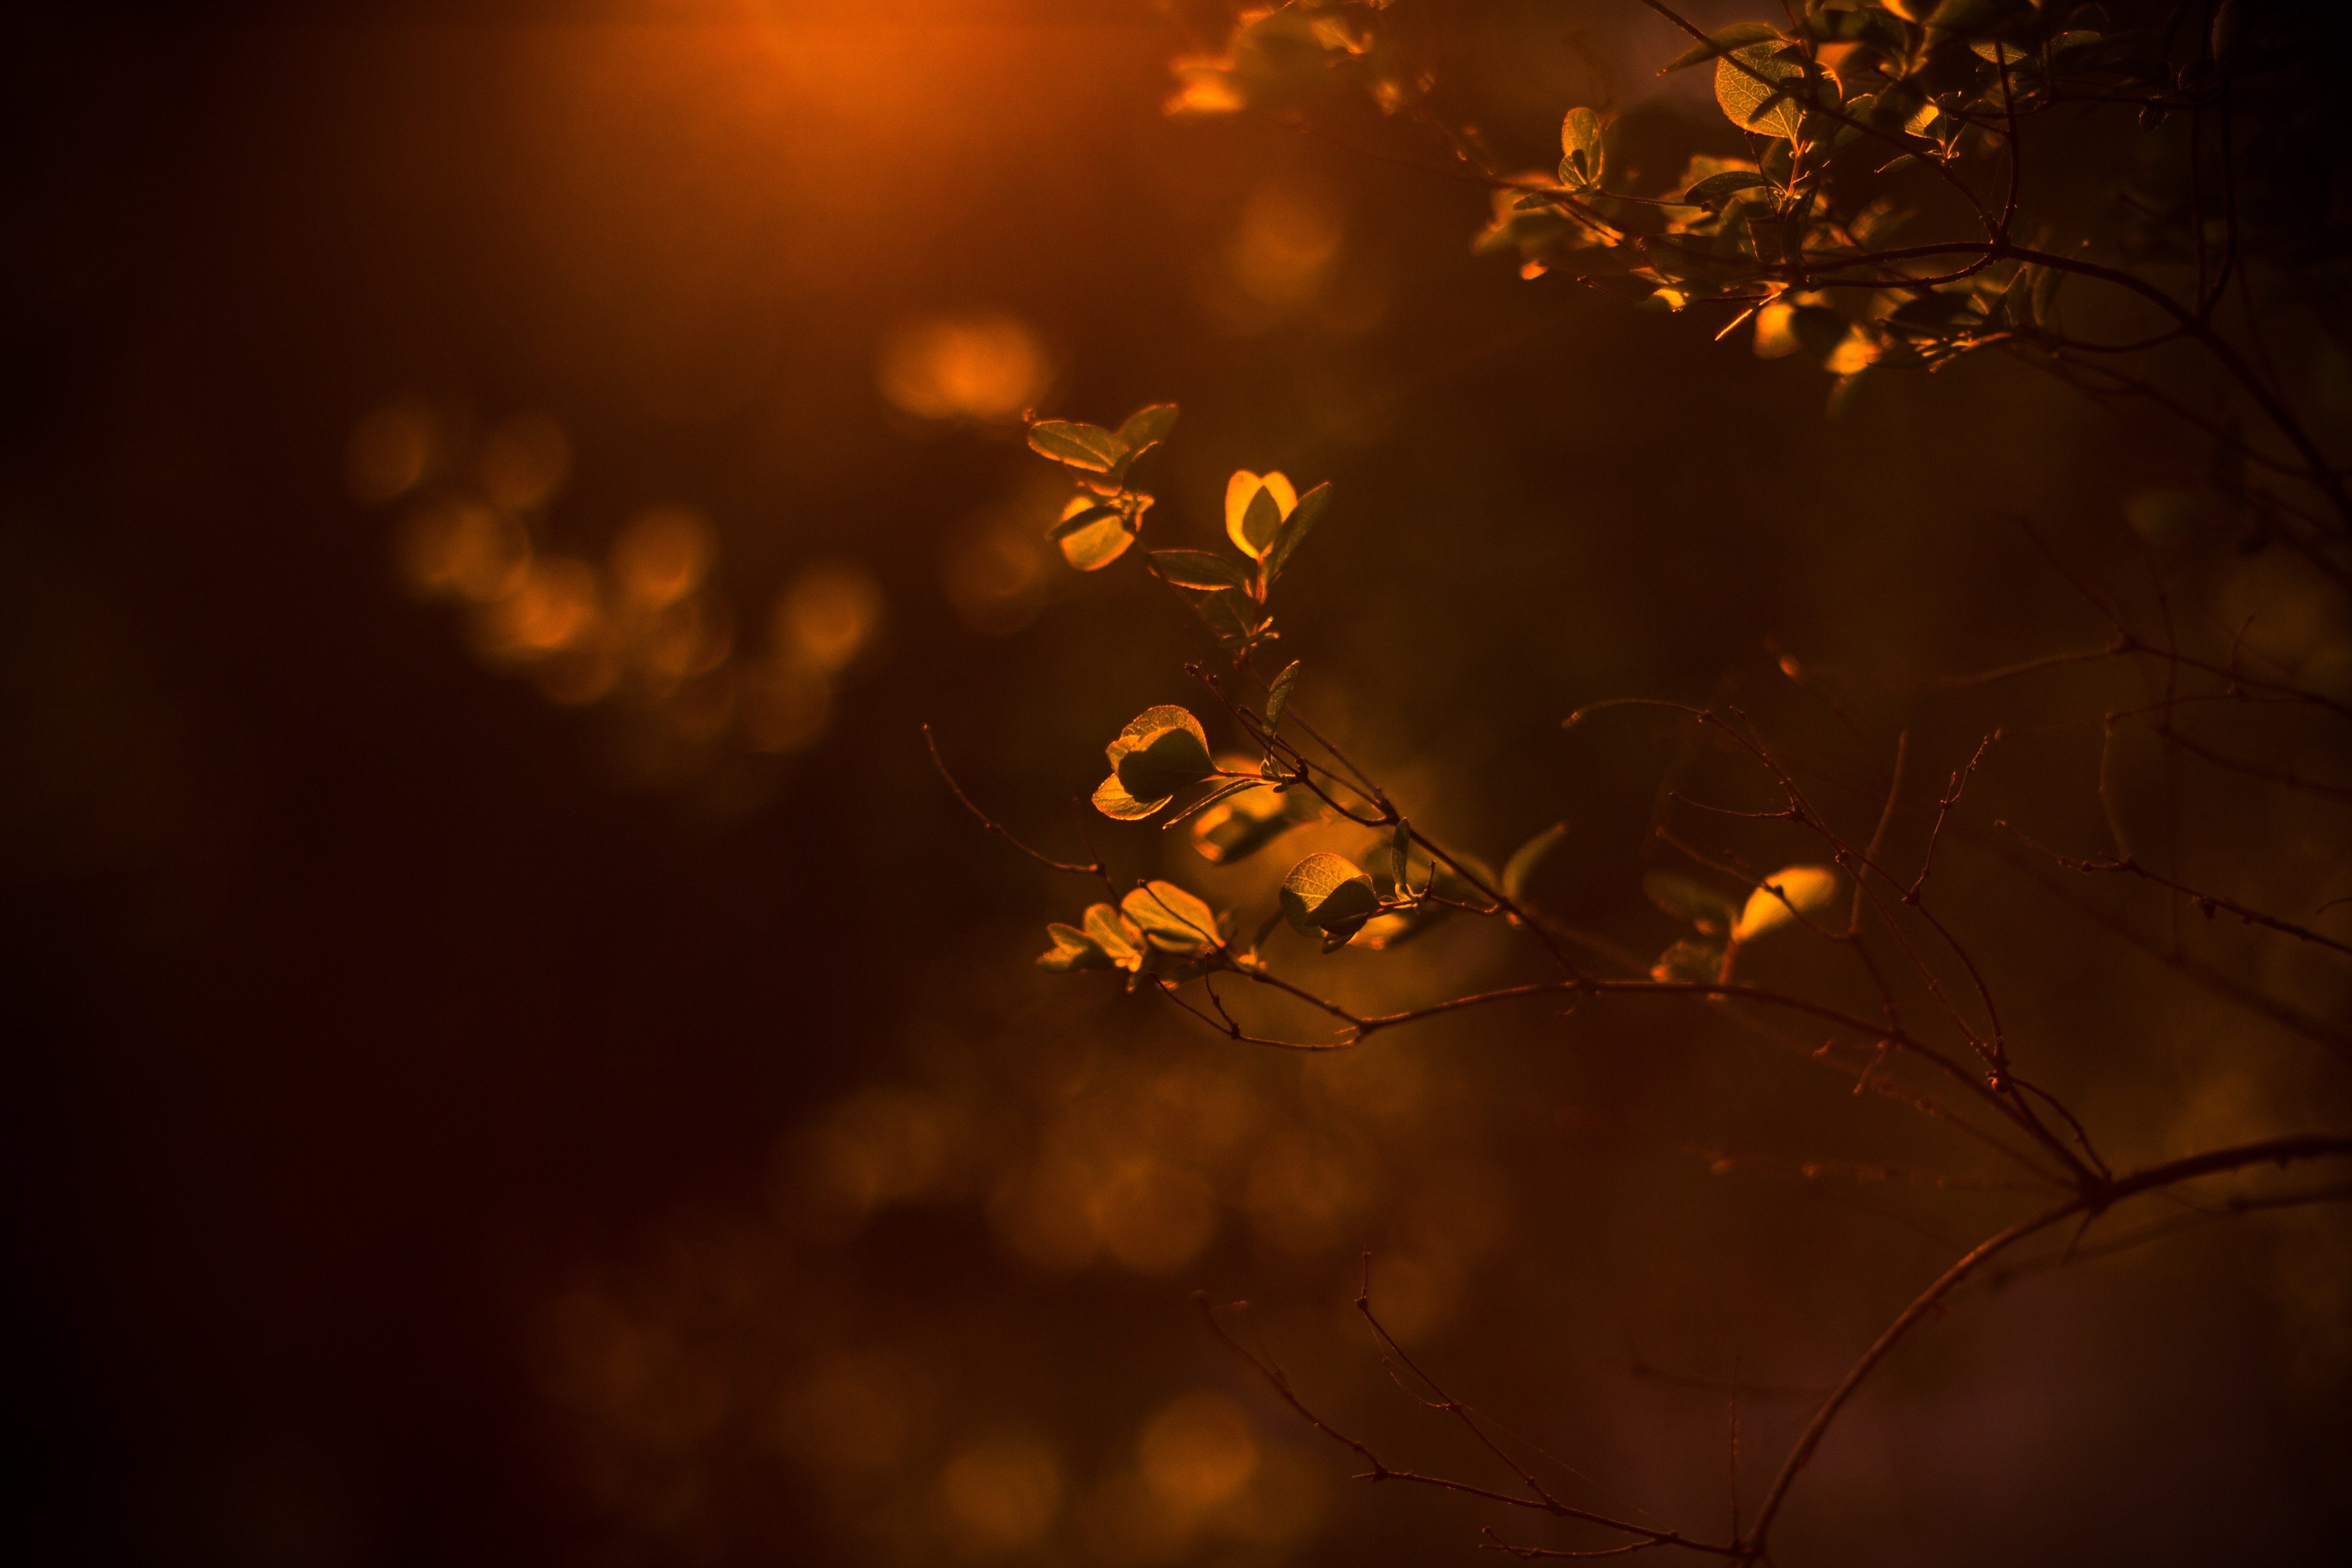
branch, light, sun, sunset, night, sunlight, leaf, flower, orange, reflection, autumn, darkness, leafe, macro photography